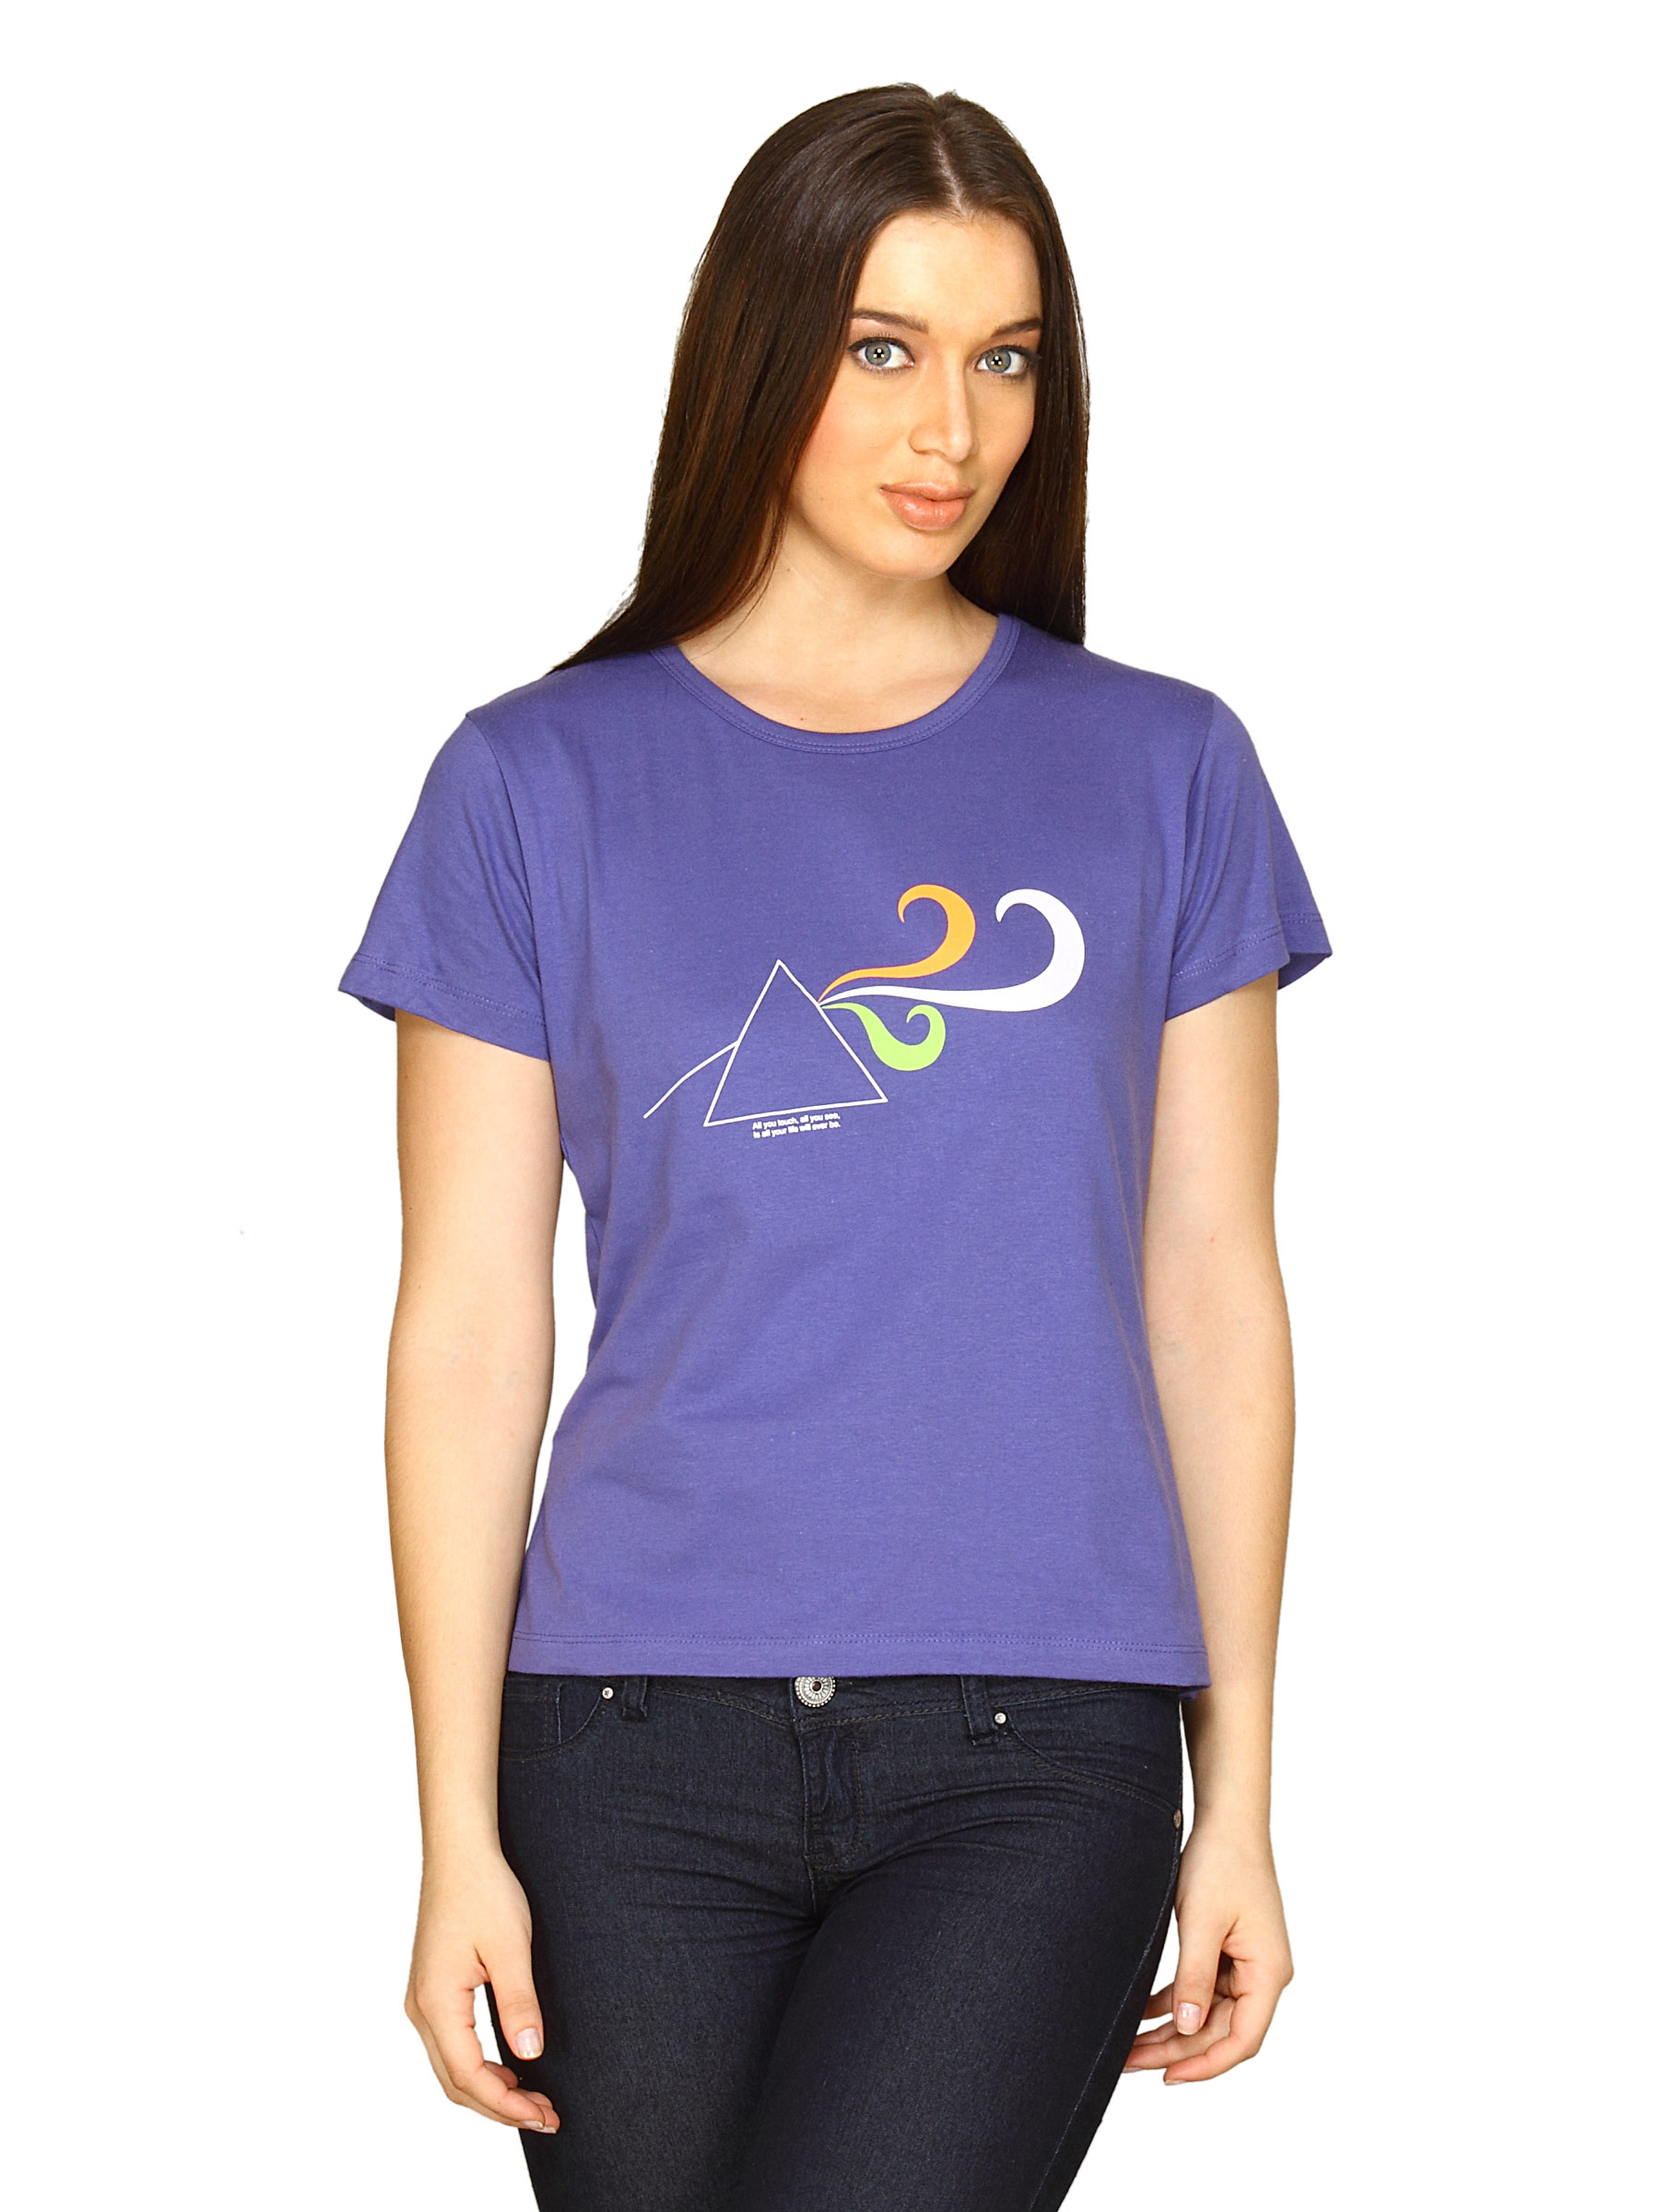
Tantra Women's Prism Blue T-shirt
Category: Apparel / Topwear / Tshirts
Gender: Women
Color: Blue
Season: Summer 2011
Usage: Casual